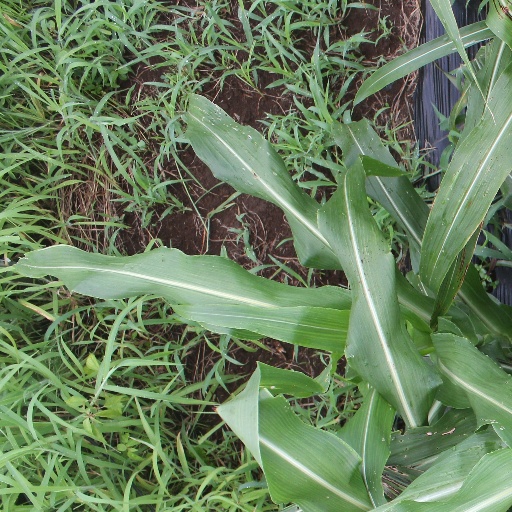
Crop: sorghum